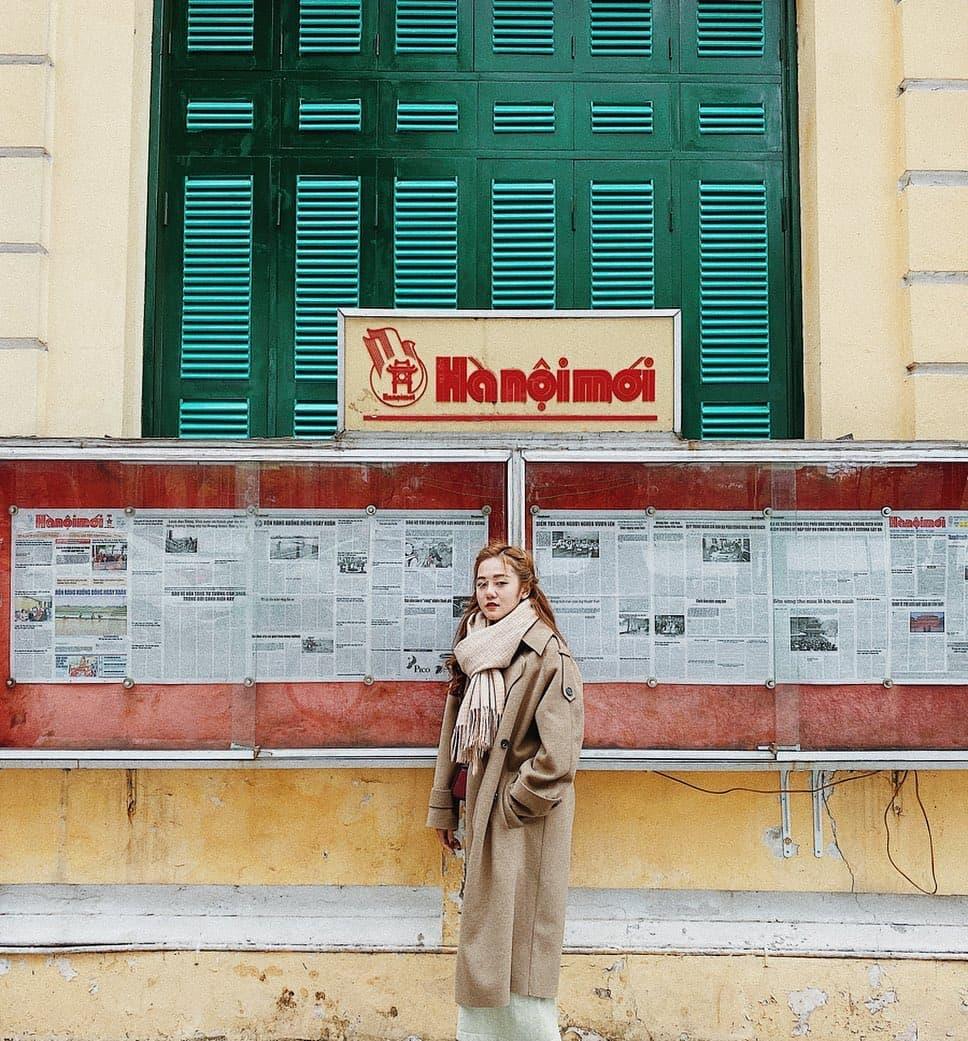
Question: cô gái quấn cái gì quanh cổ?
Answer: cô ấy quấn khăn quanh cổ